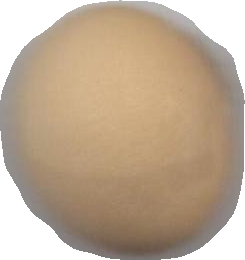
Variety: Grobogan